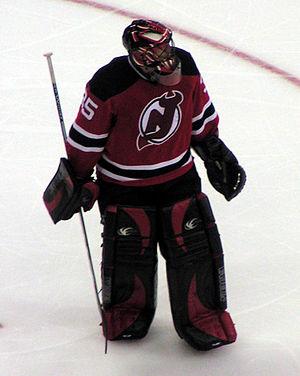
Scott Clemmensen est un joueur professionnel américain de hockey sur glace. Il évoluait au poste de gardien de but.